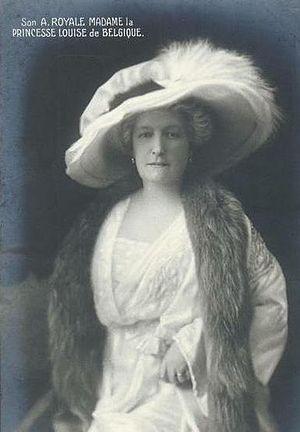
Louise Marie Amélie de Belgique, princesse de Saxe-Cobourg et Gotha et duchesse de Saxe est une princesse de Belgique.